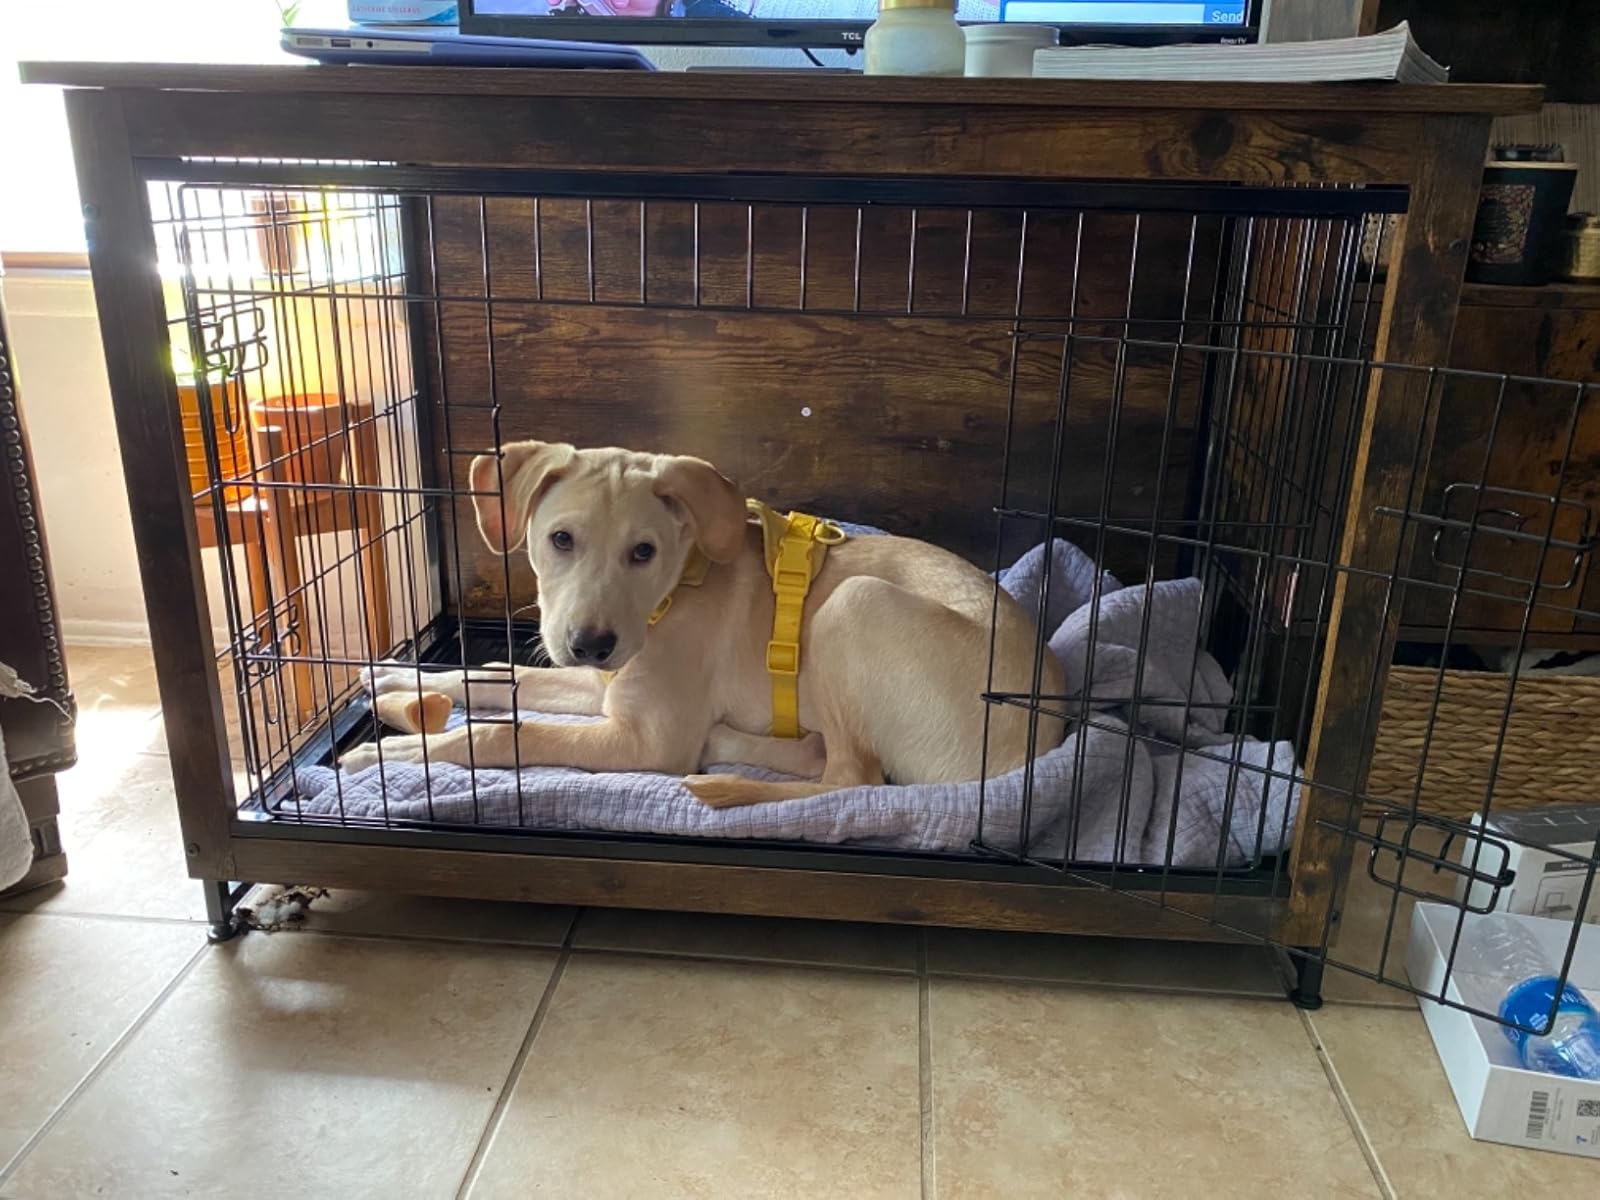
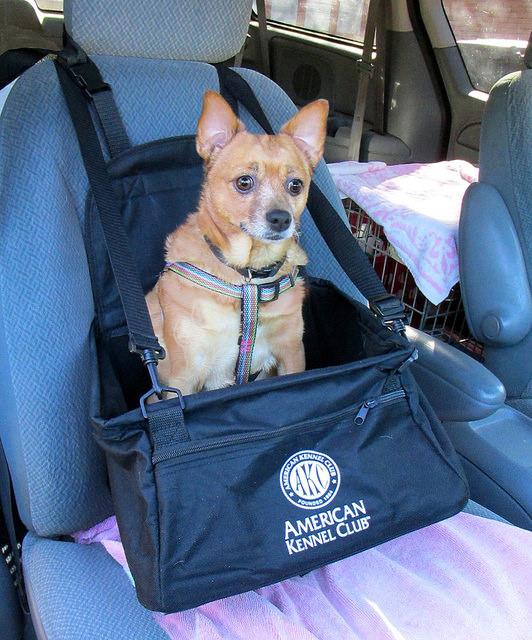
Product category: items_kennel
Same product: no